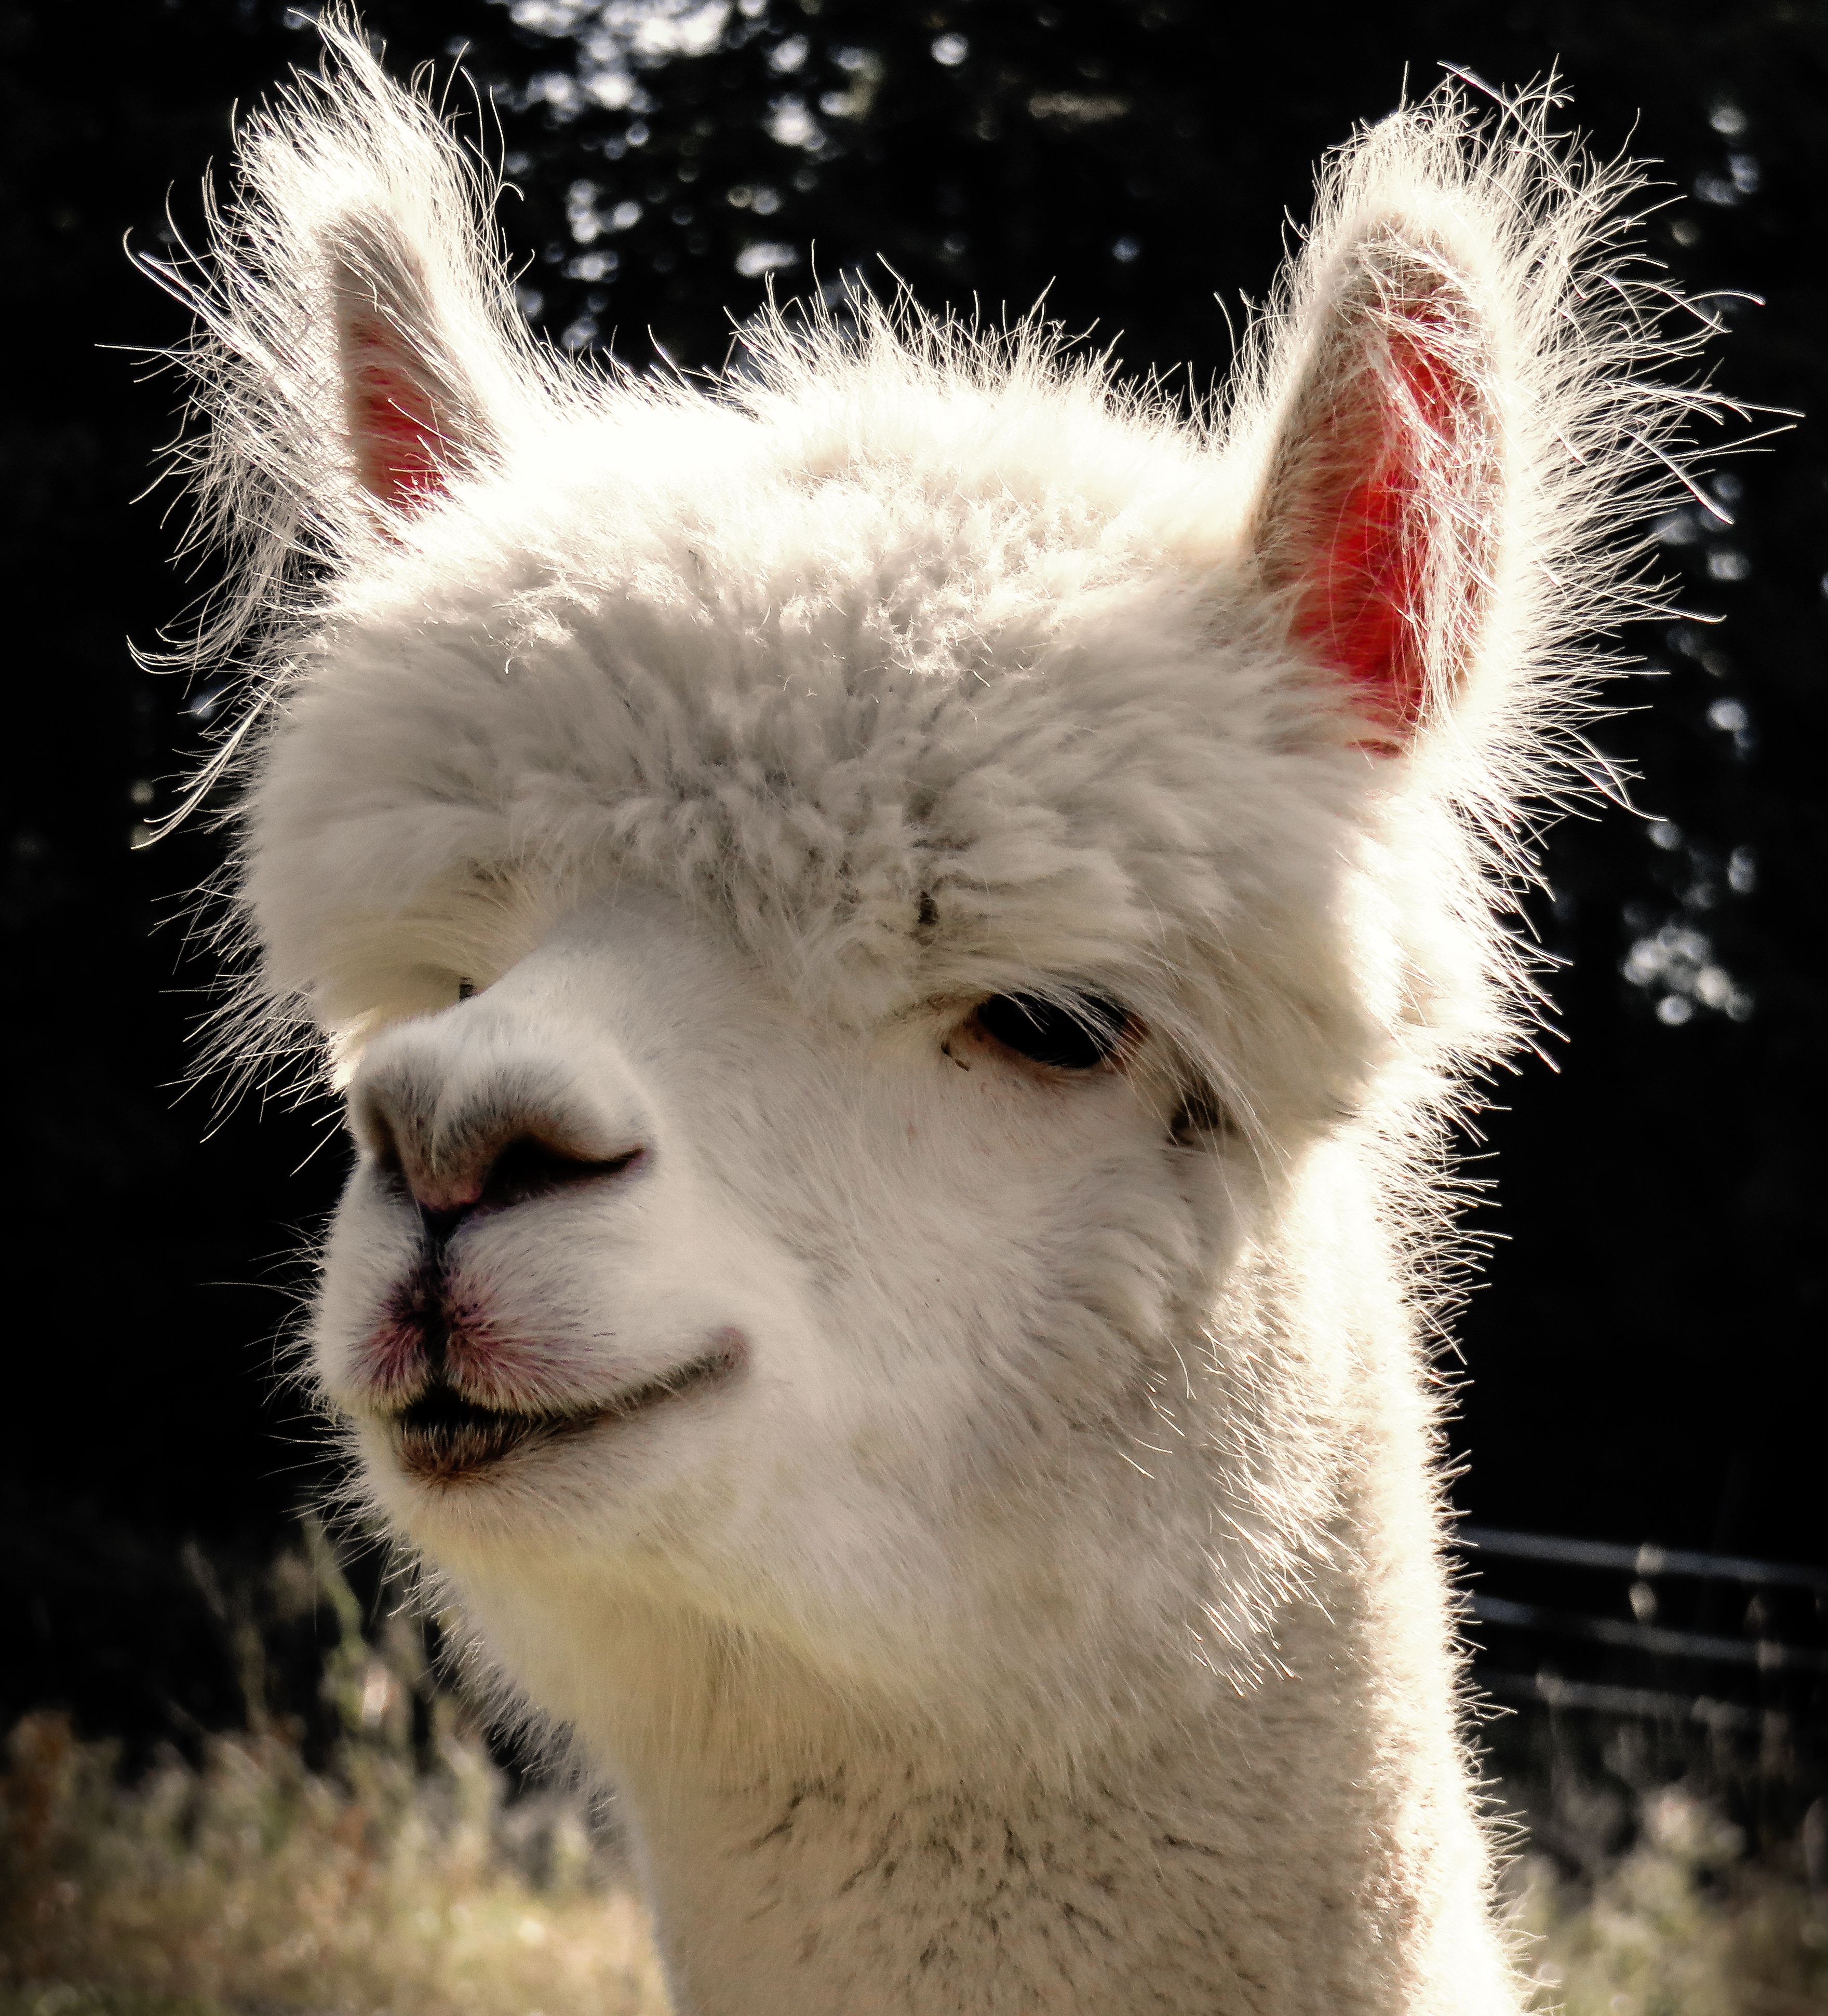
view, animal, fluffy, mammal, wool, peru, llama, alpaca, ears, head, vertebrate, attention, wildlife photography, animal portrait, mimic, camel like mammal